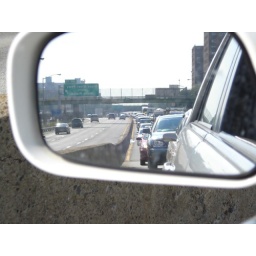
traffic jam on I95 around NY city from car driver side rear view mirror